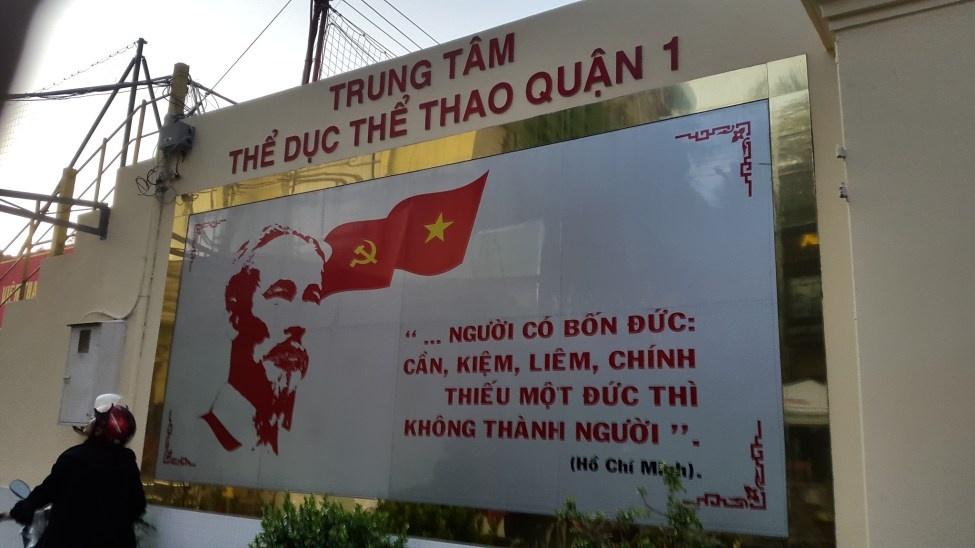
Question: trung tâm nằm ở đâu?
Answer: quận 1